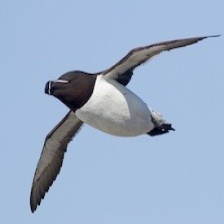
Species: RAZORBILL
Scientific name: ALCA TORDA